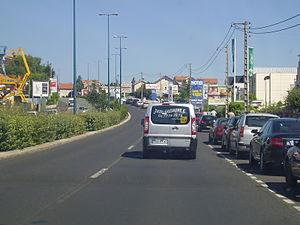
D 2009 (anciennement D 21) à Clermont-Ferrand (Puy-de-Dôme, Auvergne, France), Boulevard Gustave Flaubert.
La route nationale 9, ou RN 9, est une ancienne route nationale française reliant Moulins à la frontière franco-espagnole, au col du Perthus.
La route départementale 21, ou RD 21, est une route départementale du Puy-de-Dôme reliant Châteaugay à Ceyrat.